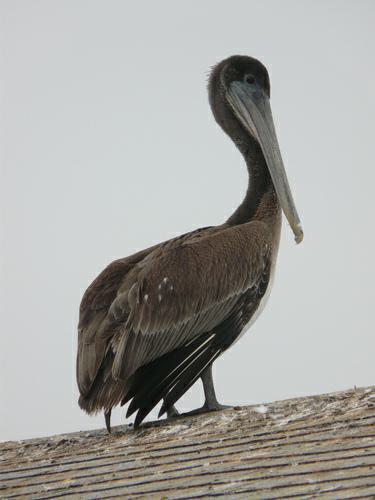
A photo of a brown pelican